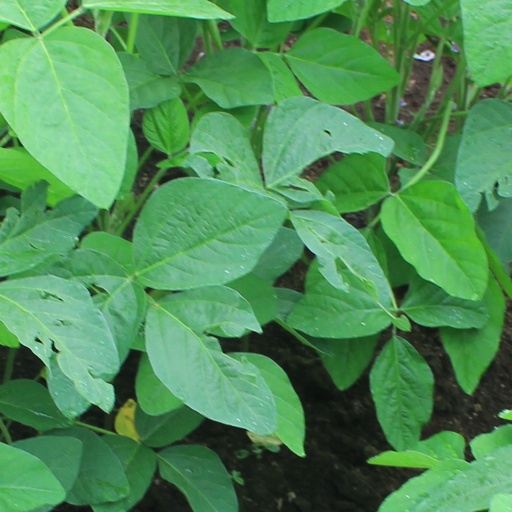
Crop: soybean